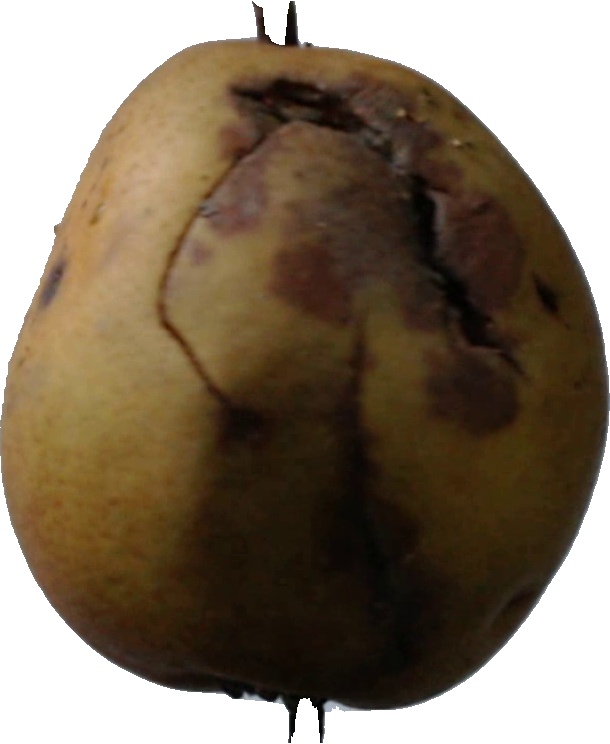
Label: pear_3